Christopher Dahl (administrator)

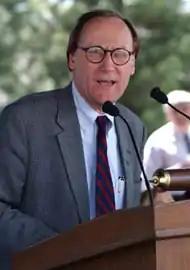
Dahl delivers an address at SUNY Geneseo.

Christopher Dahl (born August 26, 1946) served as president of the State University of New York at Geneseo from 1996 to 2014. He was the 12th person to hold the college presidency and was preceded by Carol Harter and succeeded by Denise Battles.